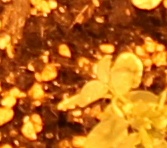
Label: Lentil